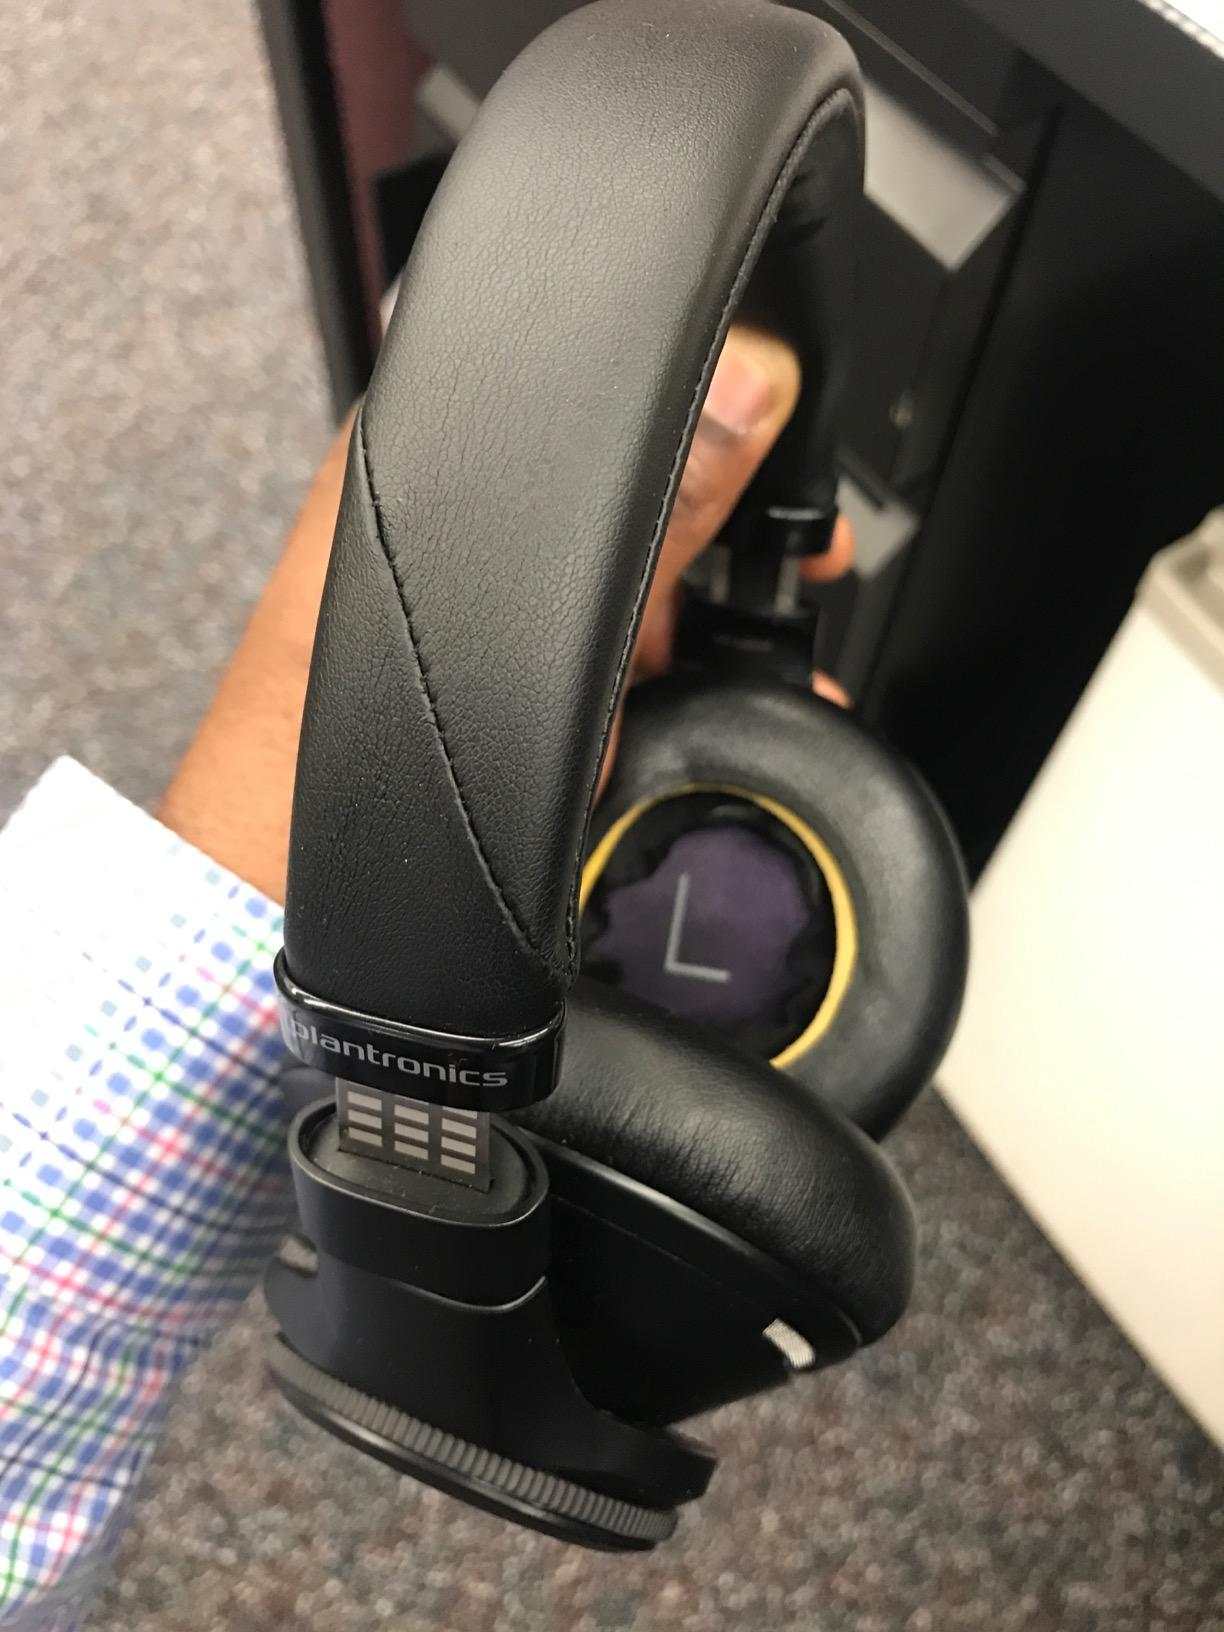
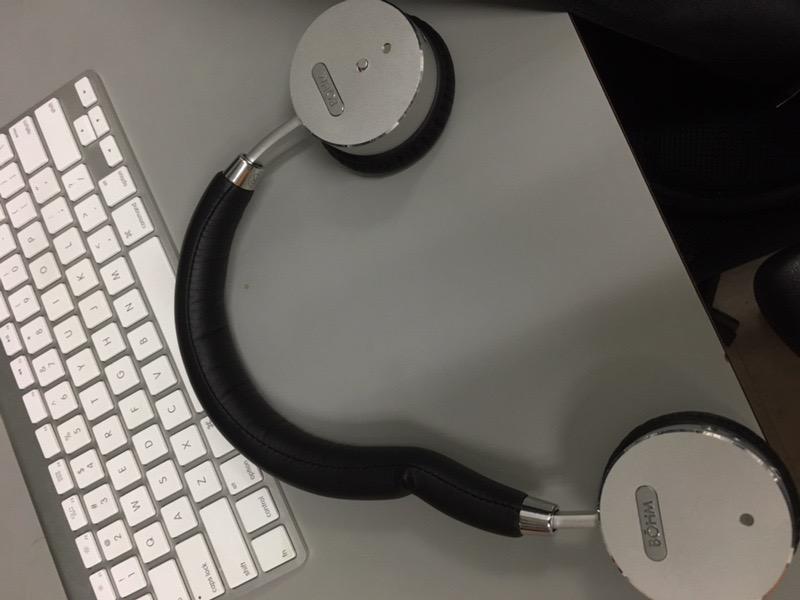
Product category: headphones
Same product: no